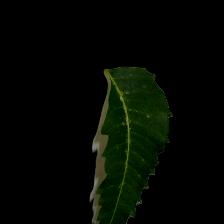
Plant: Neem